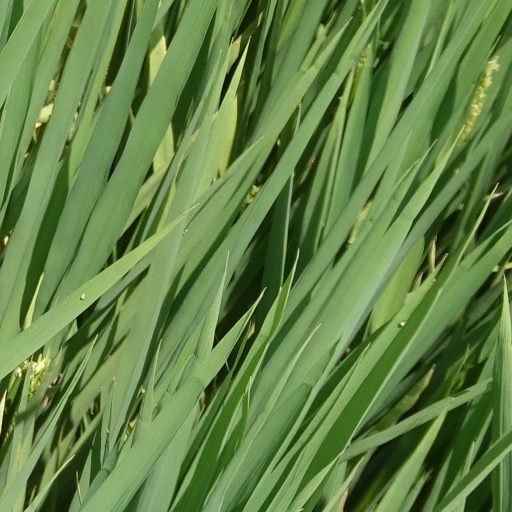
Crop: rice